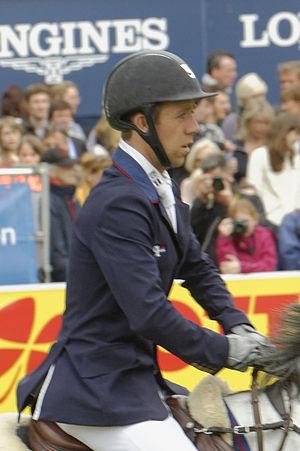
Maikel Van der Vleuten, né le 10 février 1988 à Geldrop, est un cavalier de saut d'obstacles néerlandais.